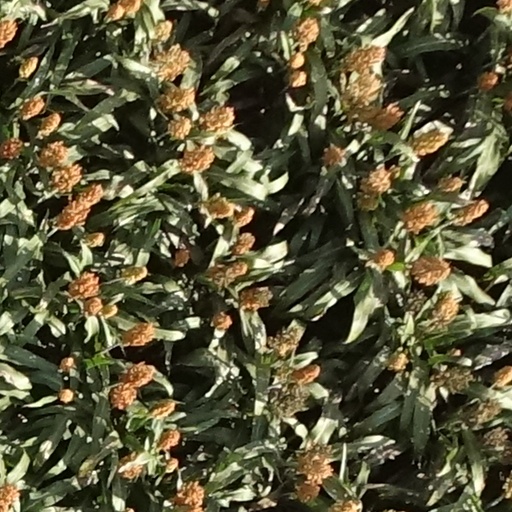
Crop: sorghum